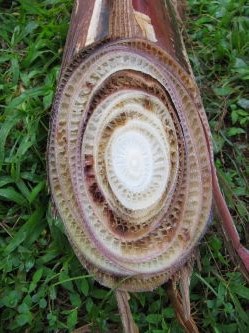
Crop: unknown
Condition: banana_panama_disease